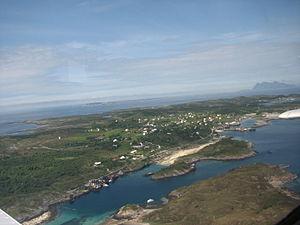
Sørarnøy est une localité du comté de Nordland, en Norvège.